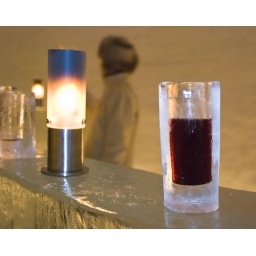
Cocktails served at an ice bar in an ice glass in the Igloo (made of snow) outside the Silverhatten Hotel, Arjeplog, Sweden